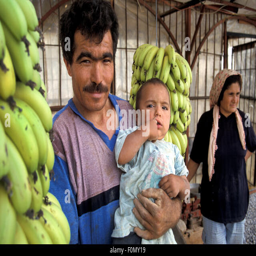
couple with baby selling bananas at the roadside